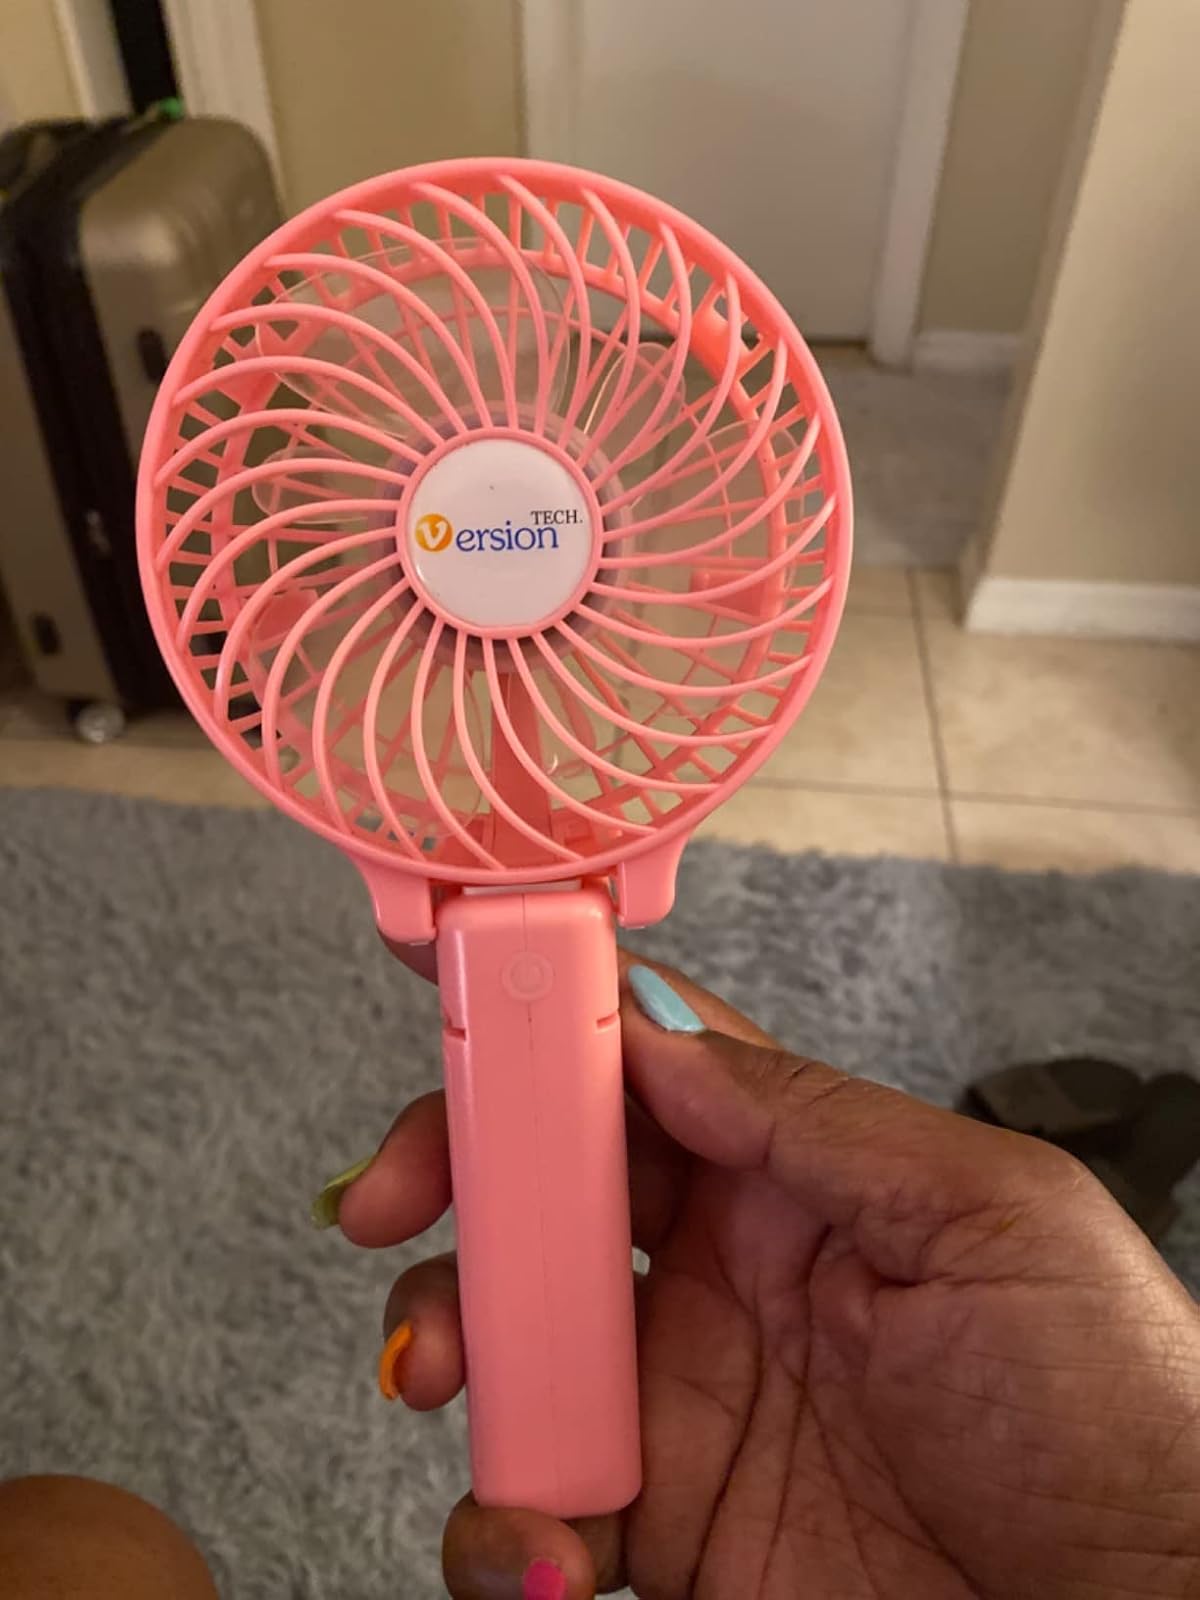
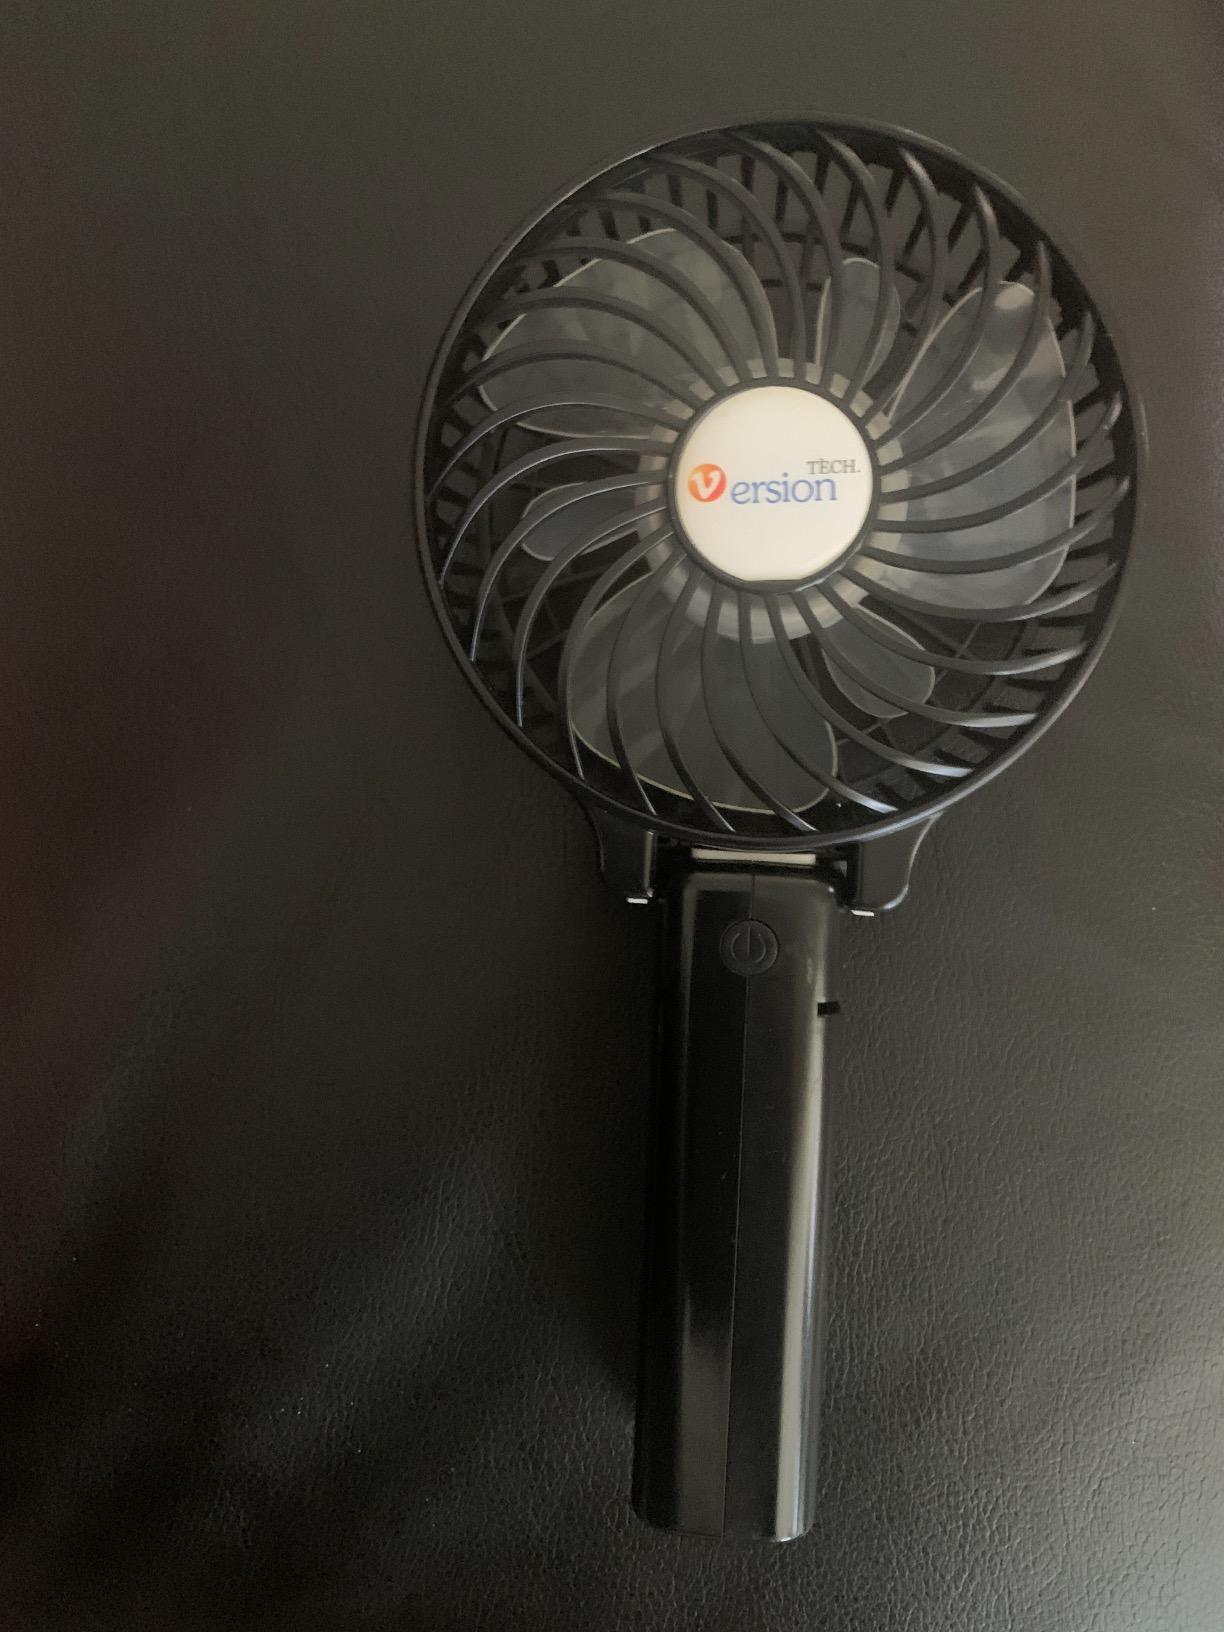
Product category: fan
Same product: no